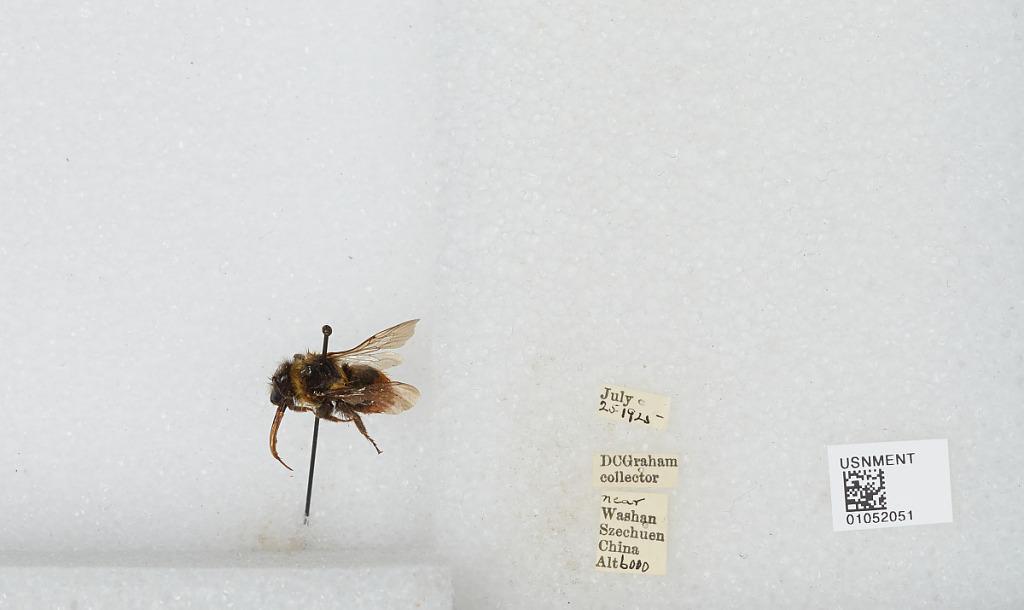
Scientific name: Bombus sp.
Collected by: D. Graham
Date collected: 1925-7-25
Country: China
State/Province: Sichuan
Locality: near Washan